Vivienne Roche

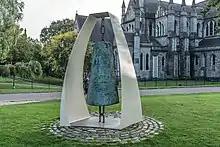
Roche's "Liberty Bell" (1998) in Dublin's St. Patrick's Park

She began her creative life as an artist but moved into sculptor and is considered one of Ireland's foremost sculptors. Roche was one of the founders of the National Sculpture Factory in Cork and was the chair from 1989 to 1997. She also was on the national Arts Council from 1993 to -1998 as well as on the governing body of Cork Institute of Technology. She is a member of Aosdána and the Royal Hibernian Academy. She is on the board of the Hugh Lane Gallery and the Dublin City Gallery. Roche remains active in creating national cultural policy.